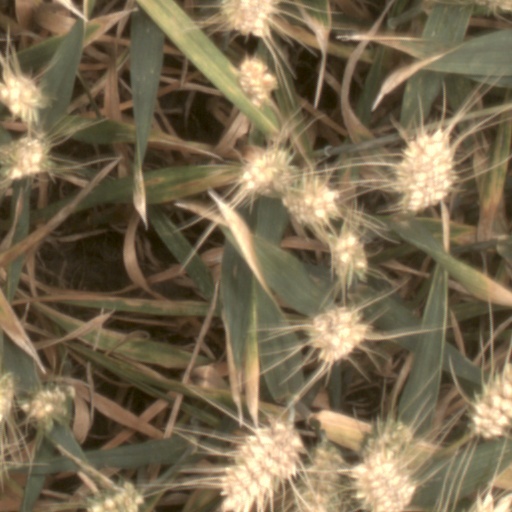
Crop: wheat